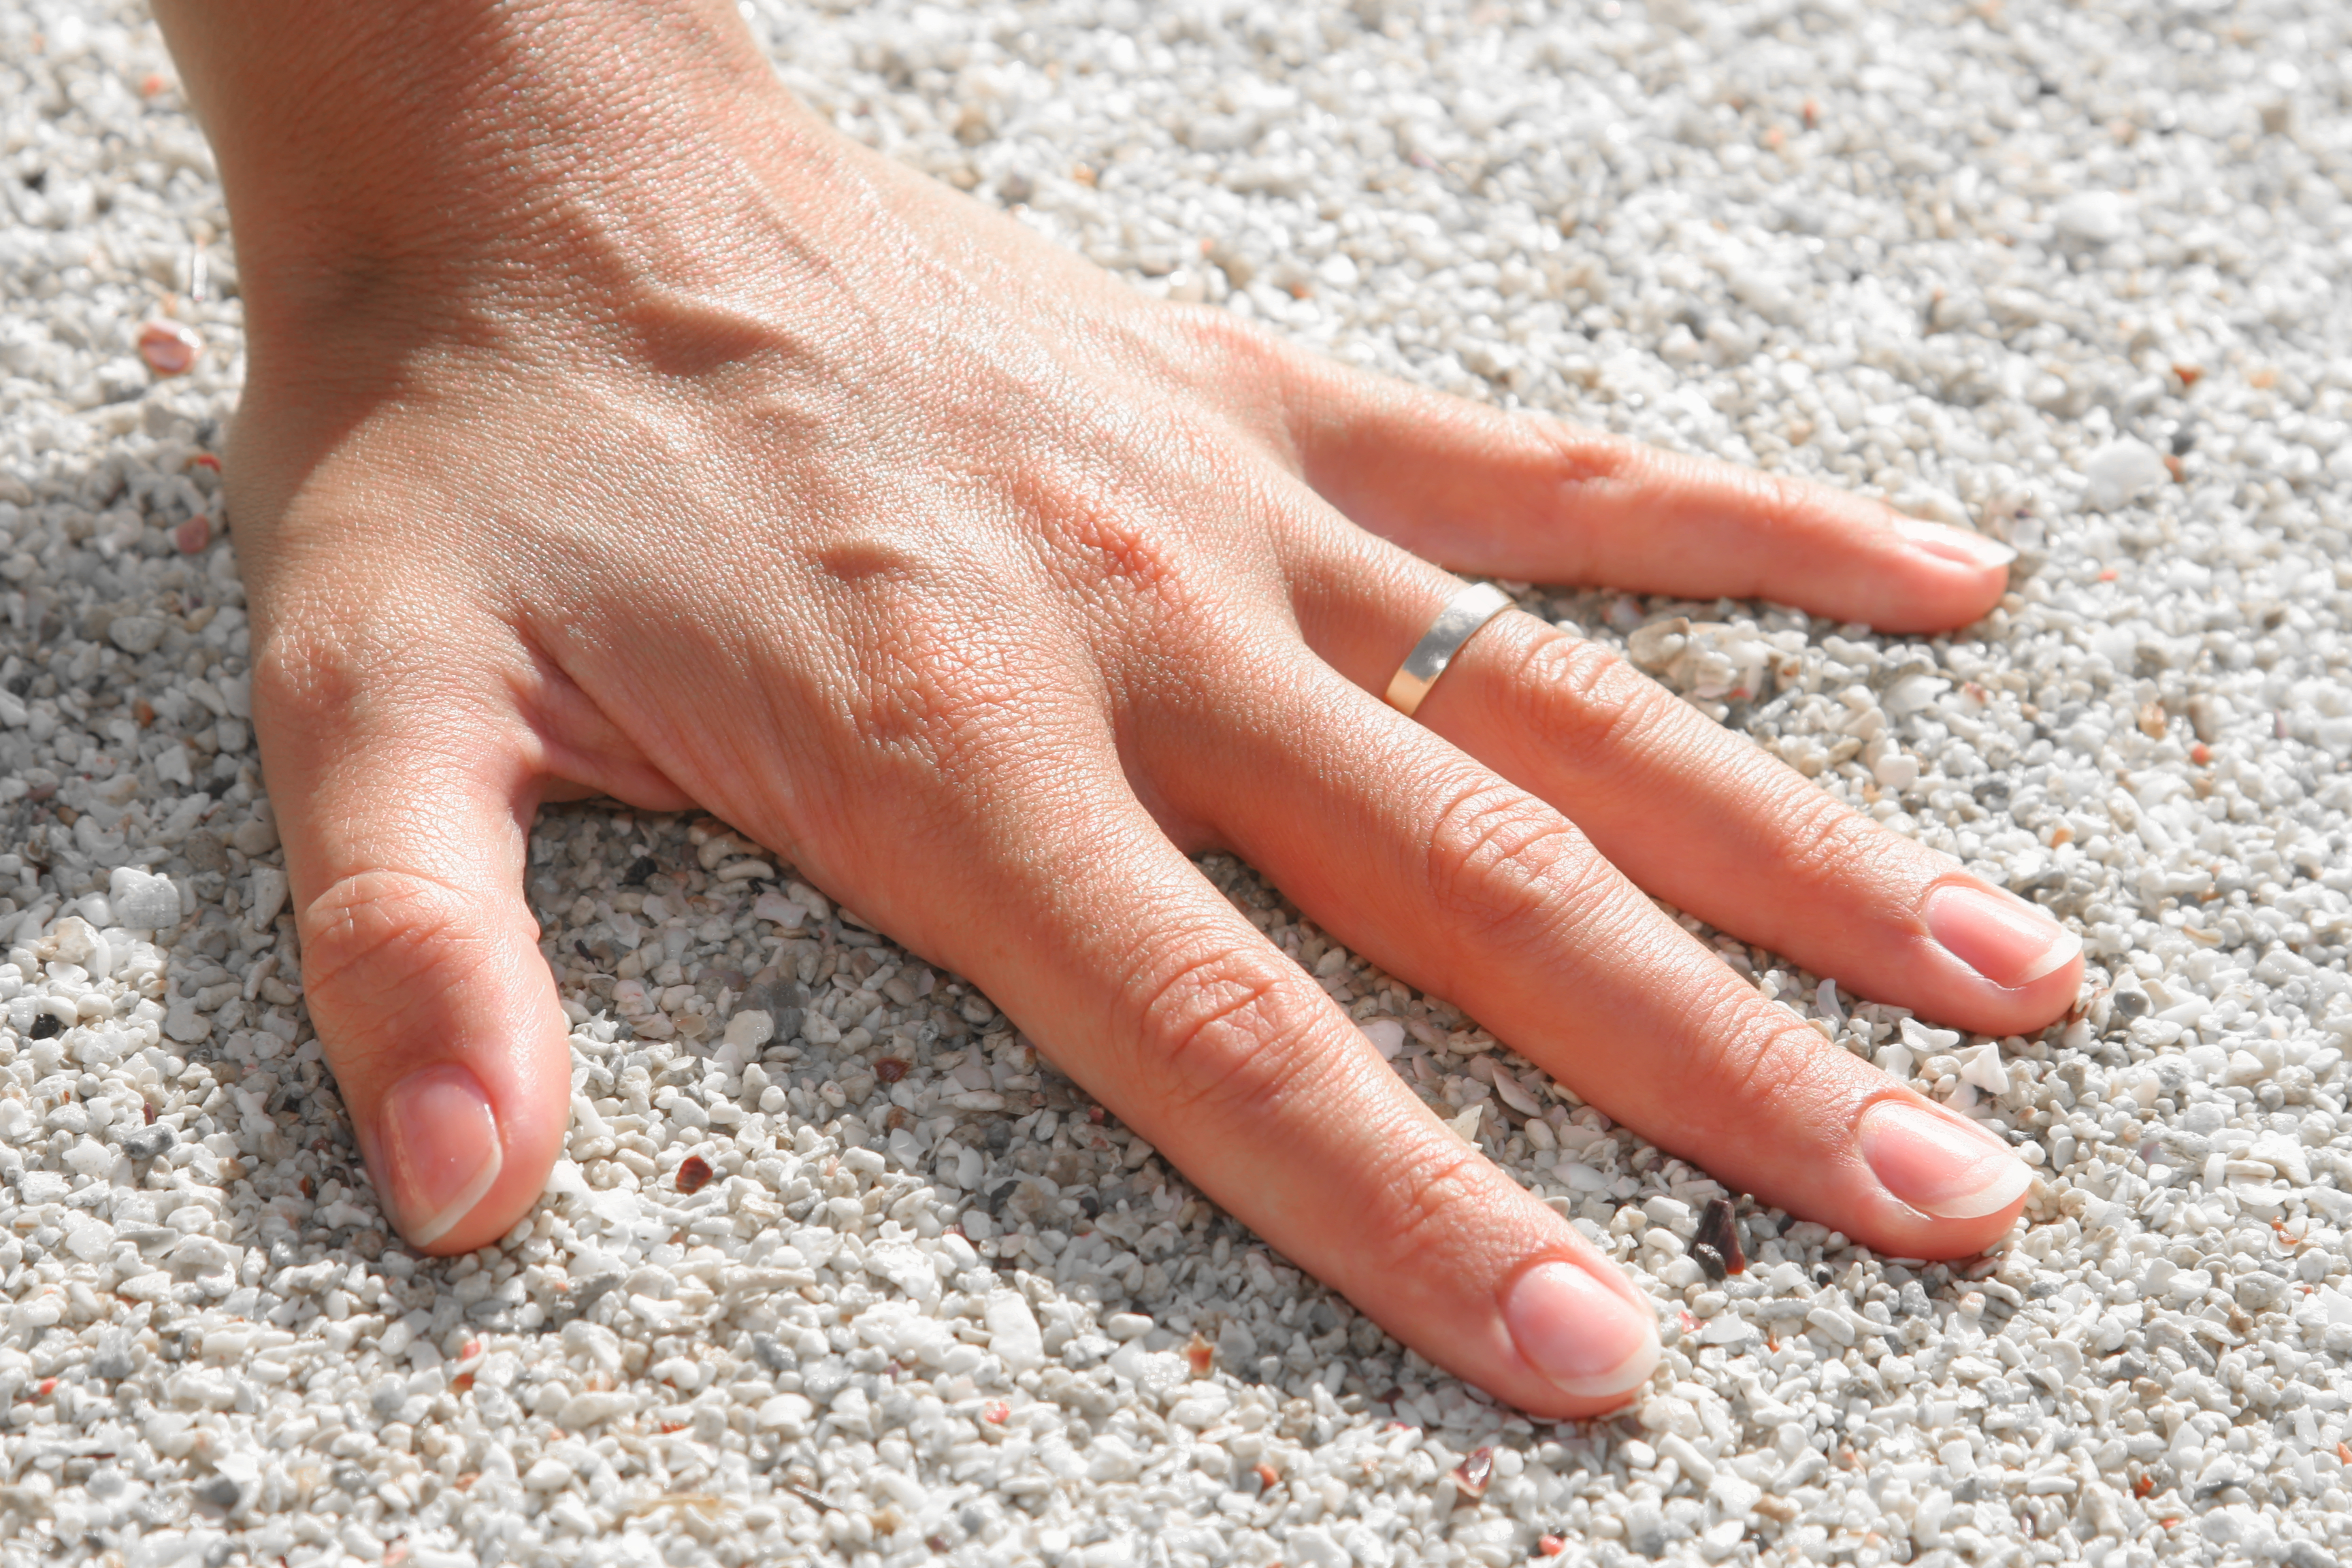
hand, ring, leg, pattern, finger, nail, manicure, human body, fingers, pebbles, skin, toe, cosmetics, nail care